Gary Fong

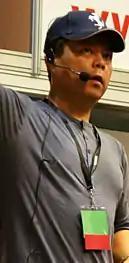
Fong speaks at SWPP Convention 2009, London

Gary Fong (born December 6, 1960) is an American entrepreneur, author, former wedding photographer, film director, producer and screenwriter.